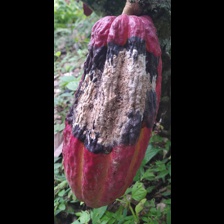
Label: moniliophthora